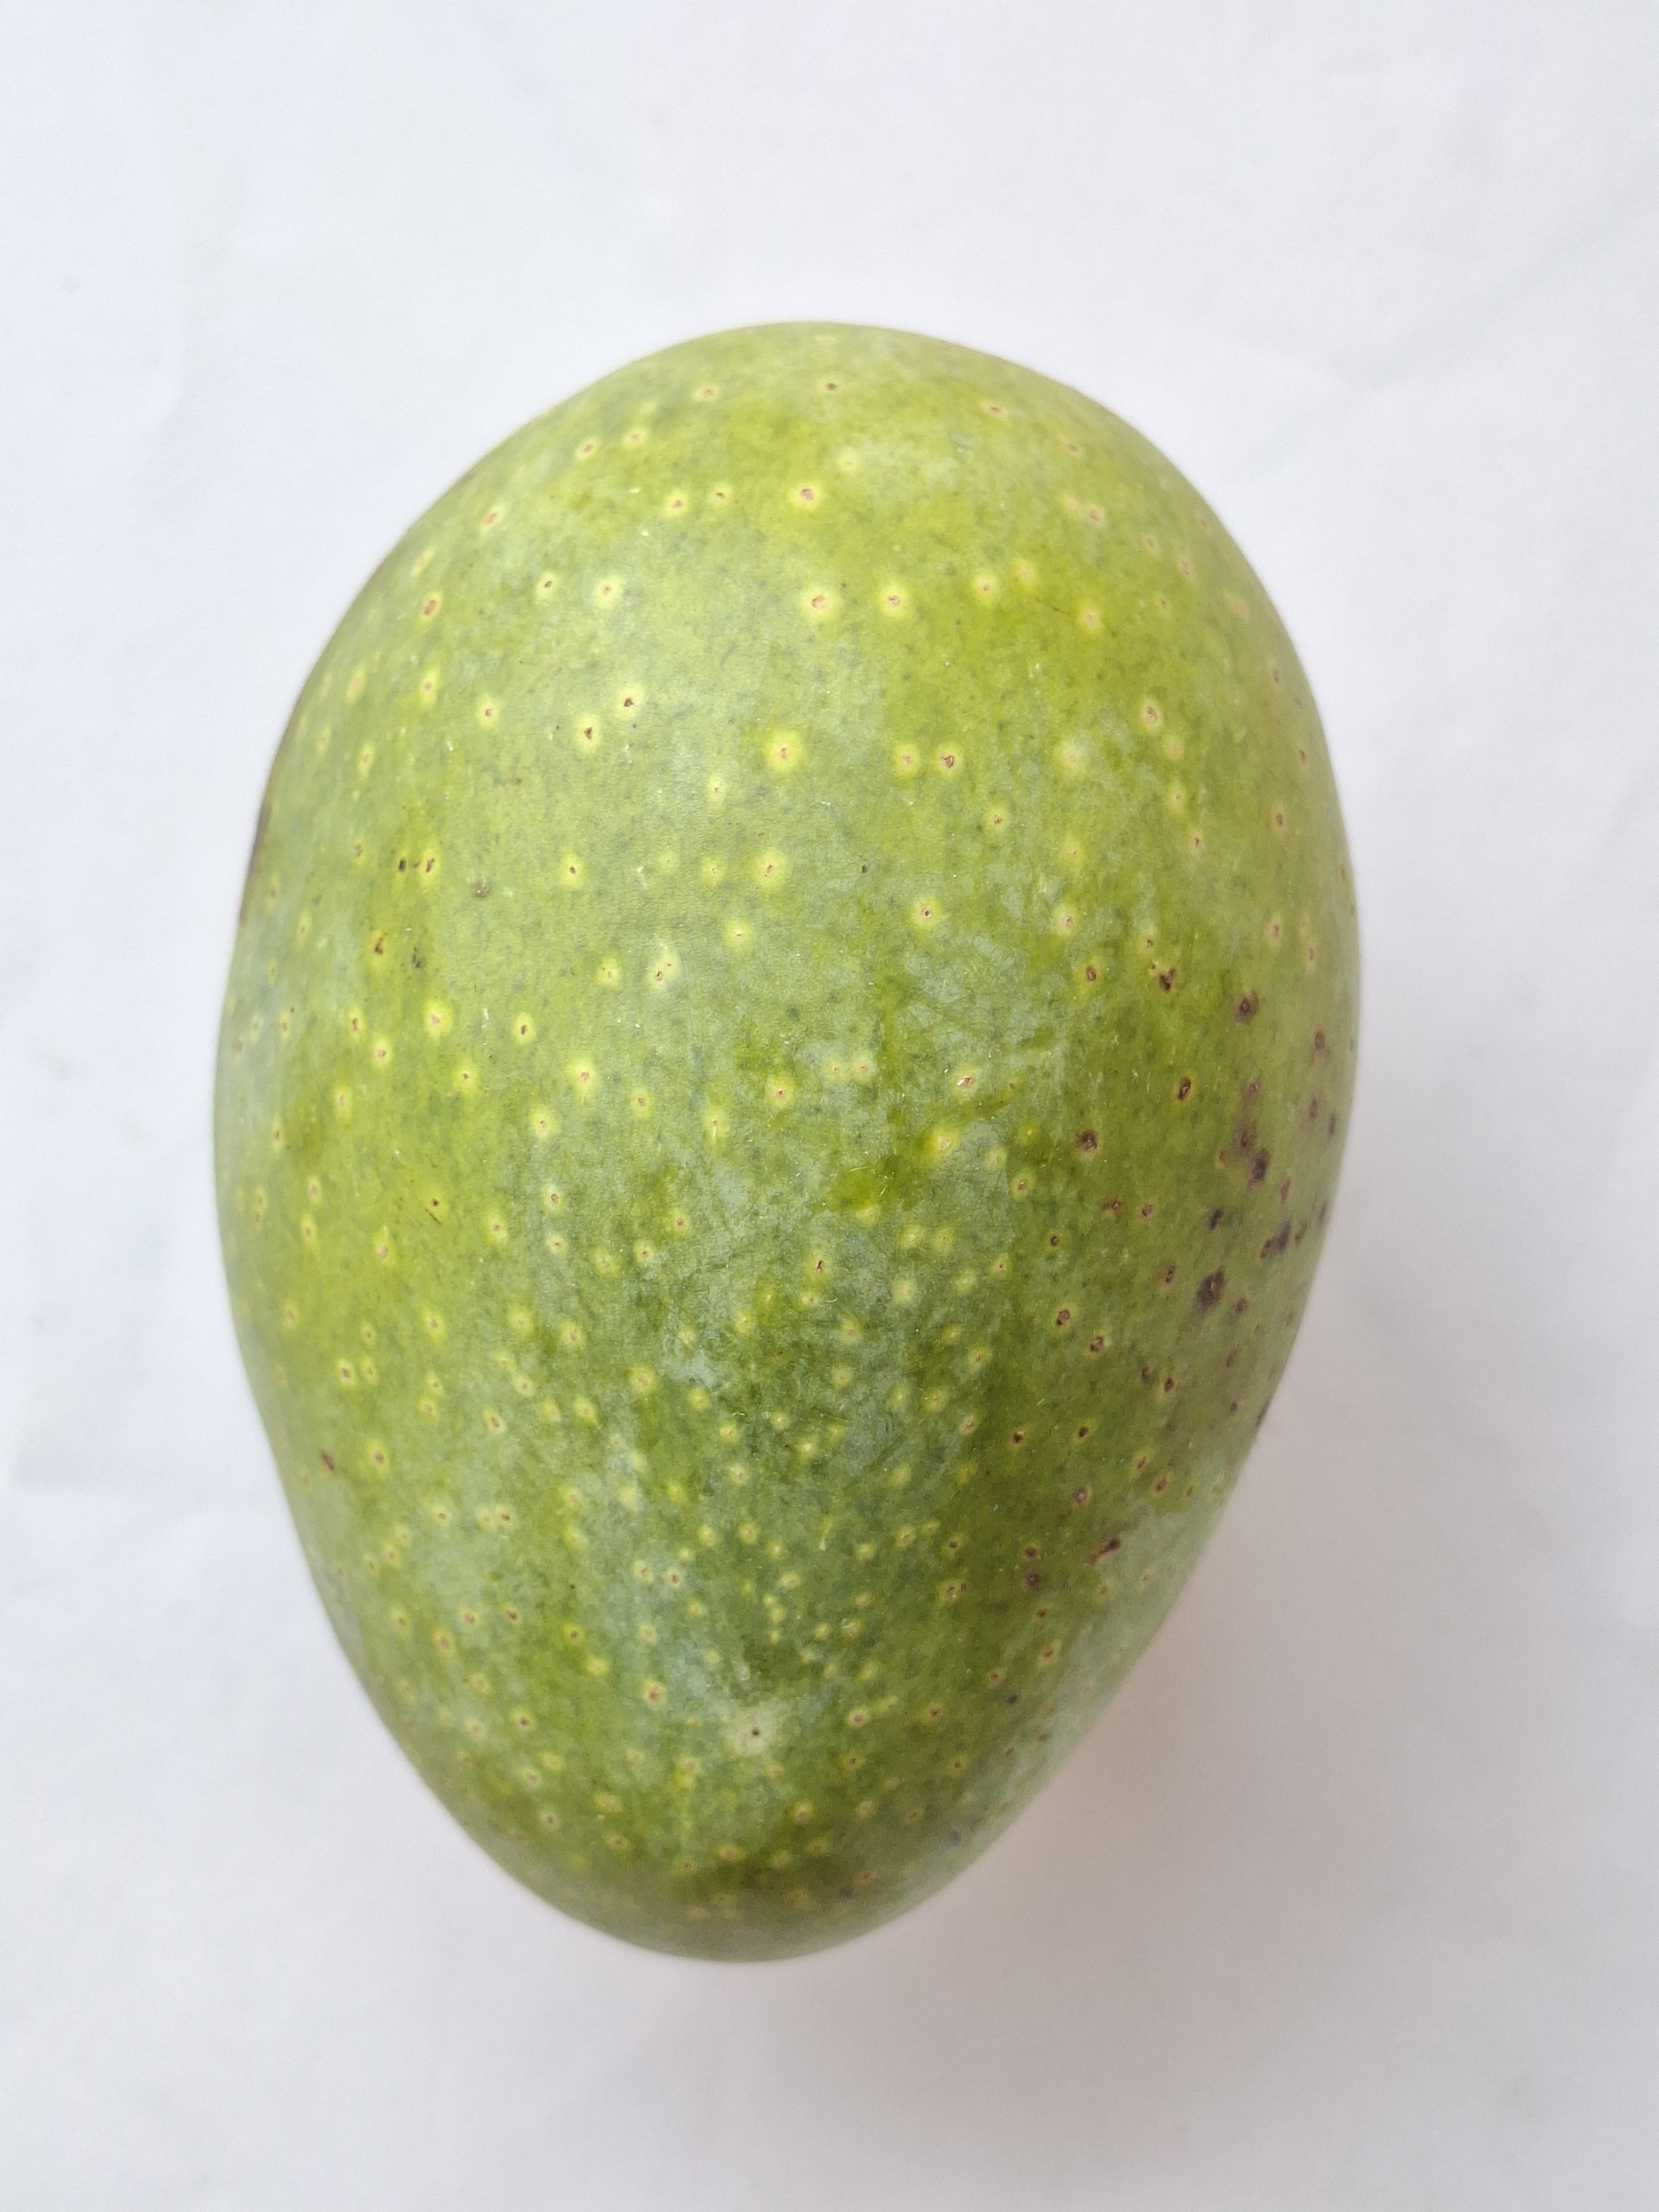
Mango variety: GopalBhog